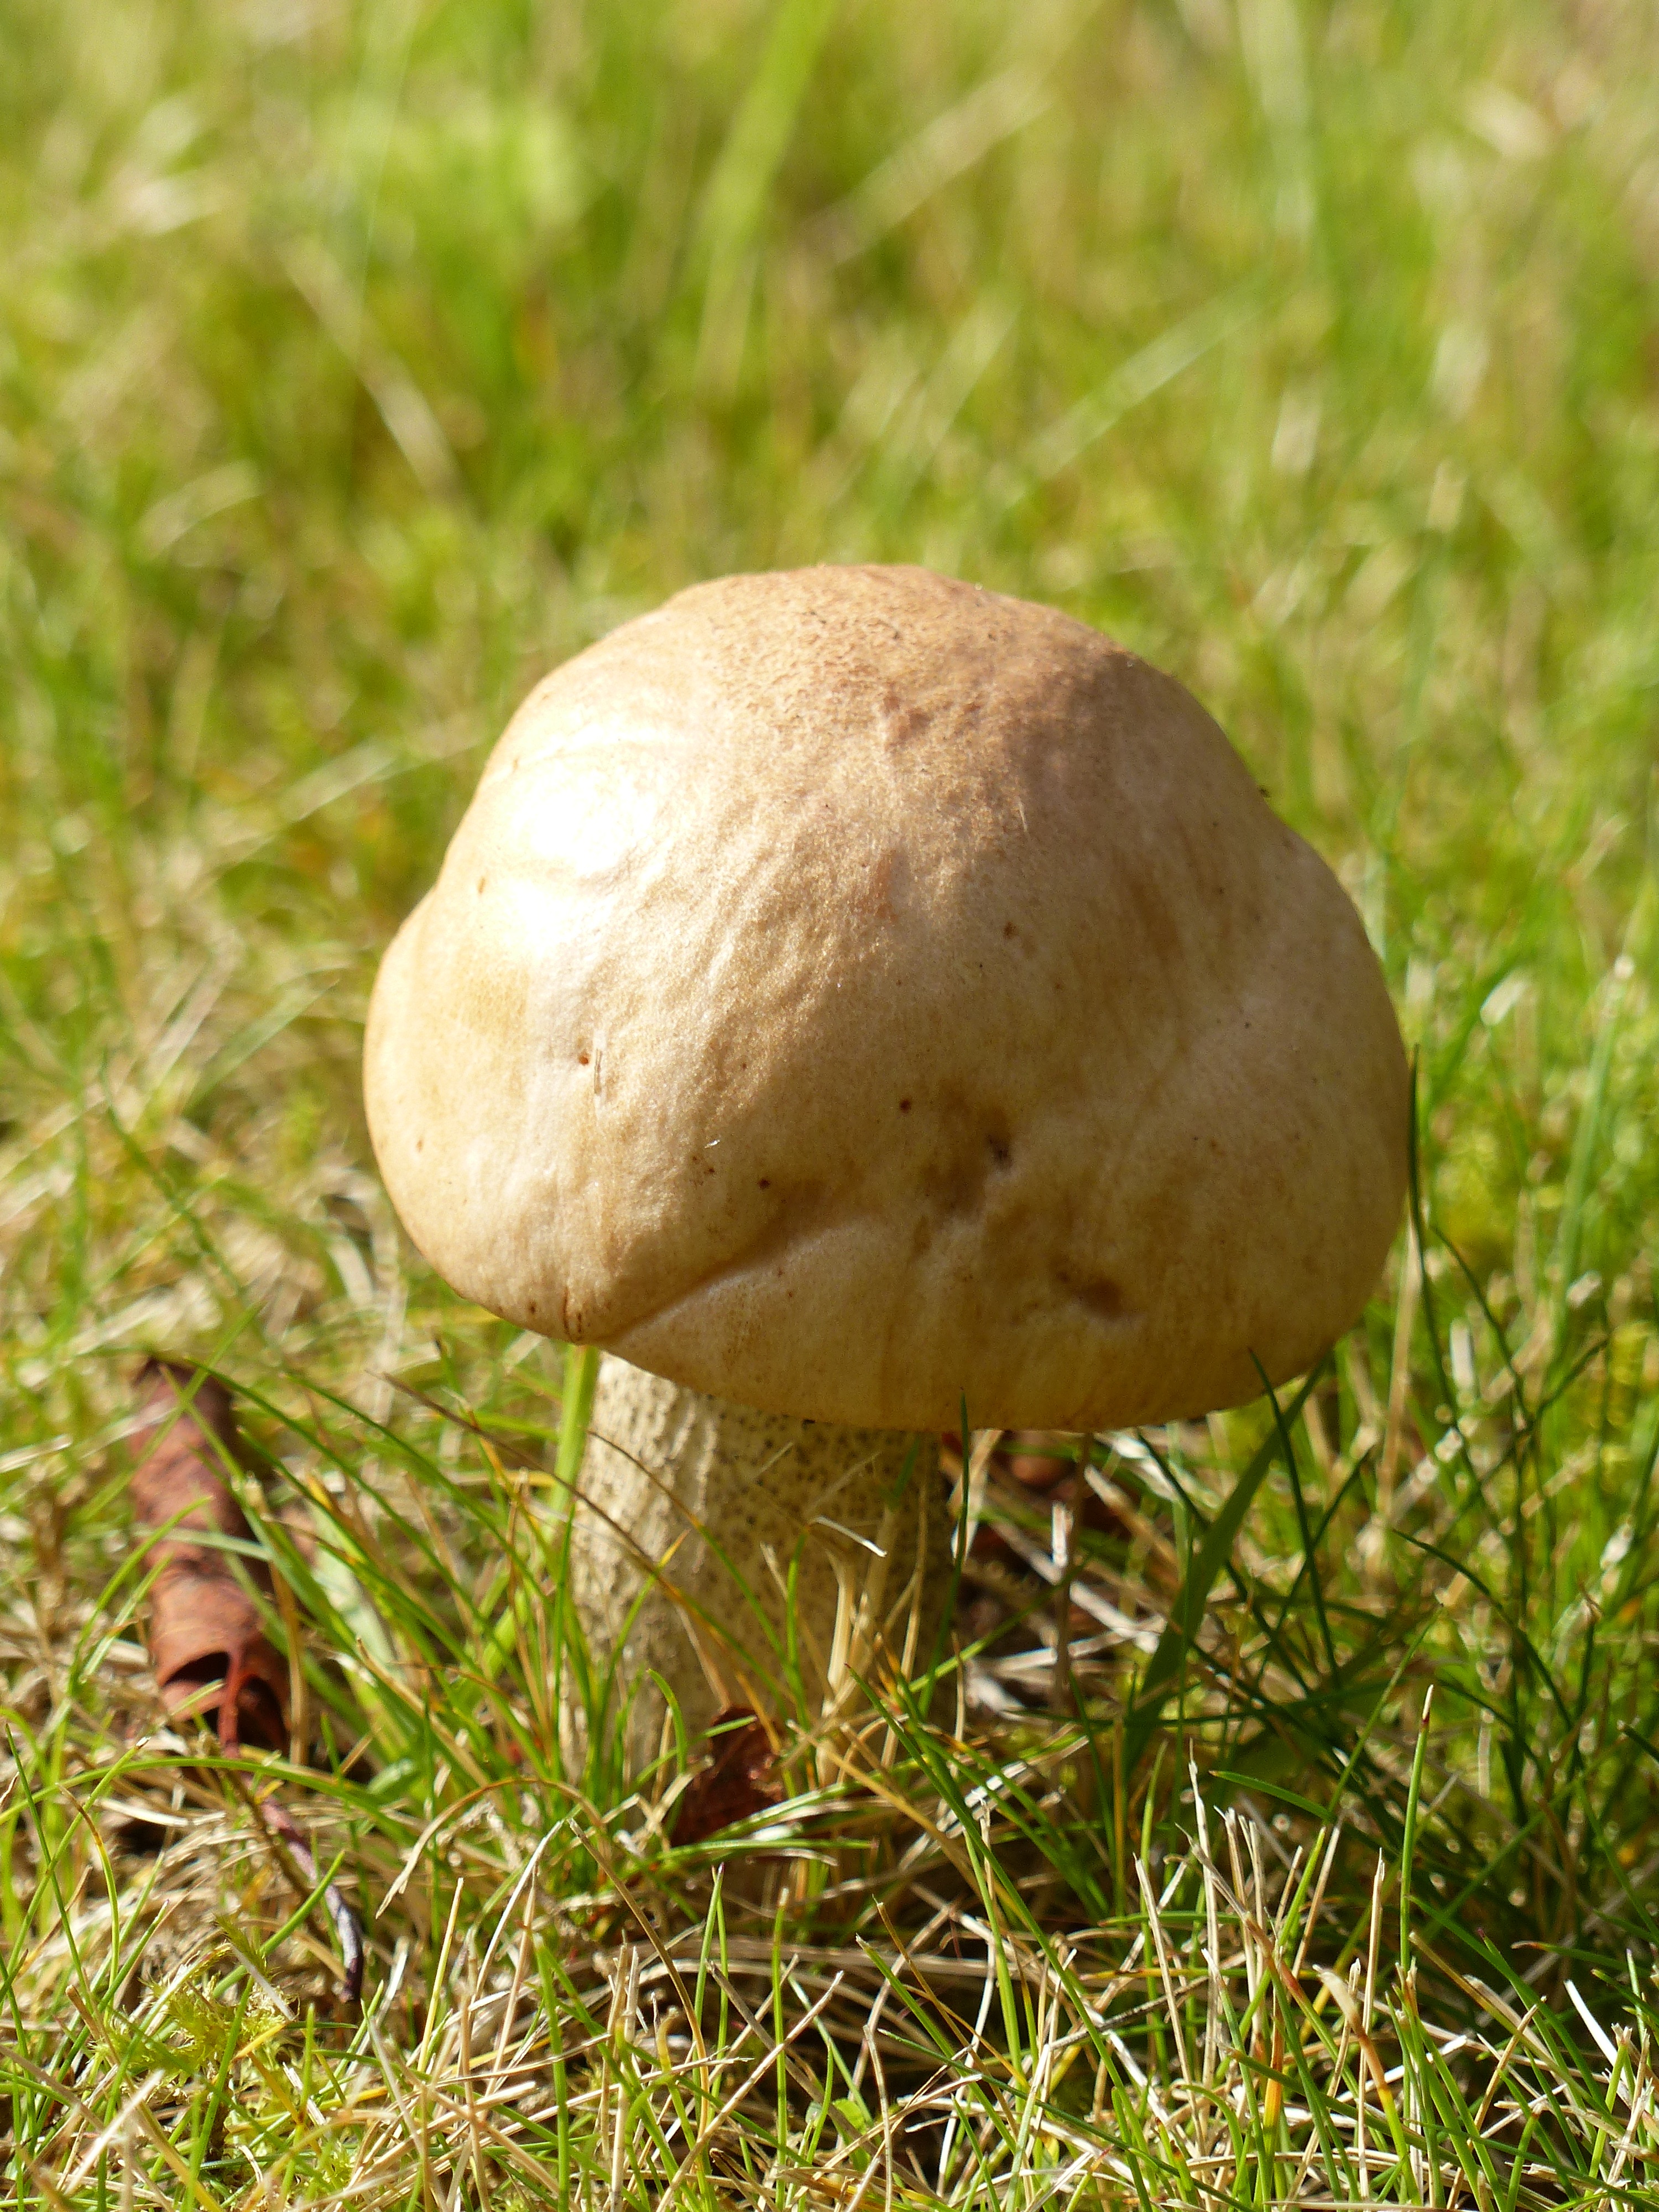
nature, forest, grass, autumn, soil, mushroom, fungus, colors, agaric, bolete, agaricus, matsutake, oyster mushroom, edible mushroom, medicinal mushroom, agaricomycetes, agaricaceae, champignon mushroom, penny bun, pleurotus eryngii